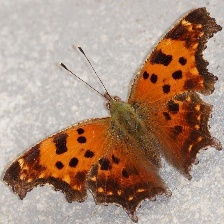
Species: EASTERN COMA
Butterfly family (ImageNet category): admiral